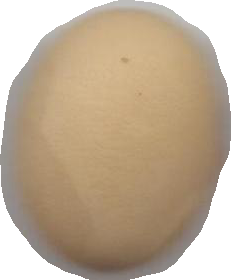
Variety: Anjasmoro